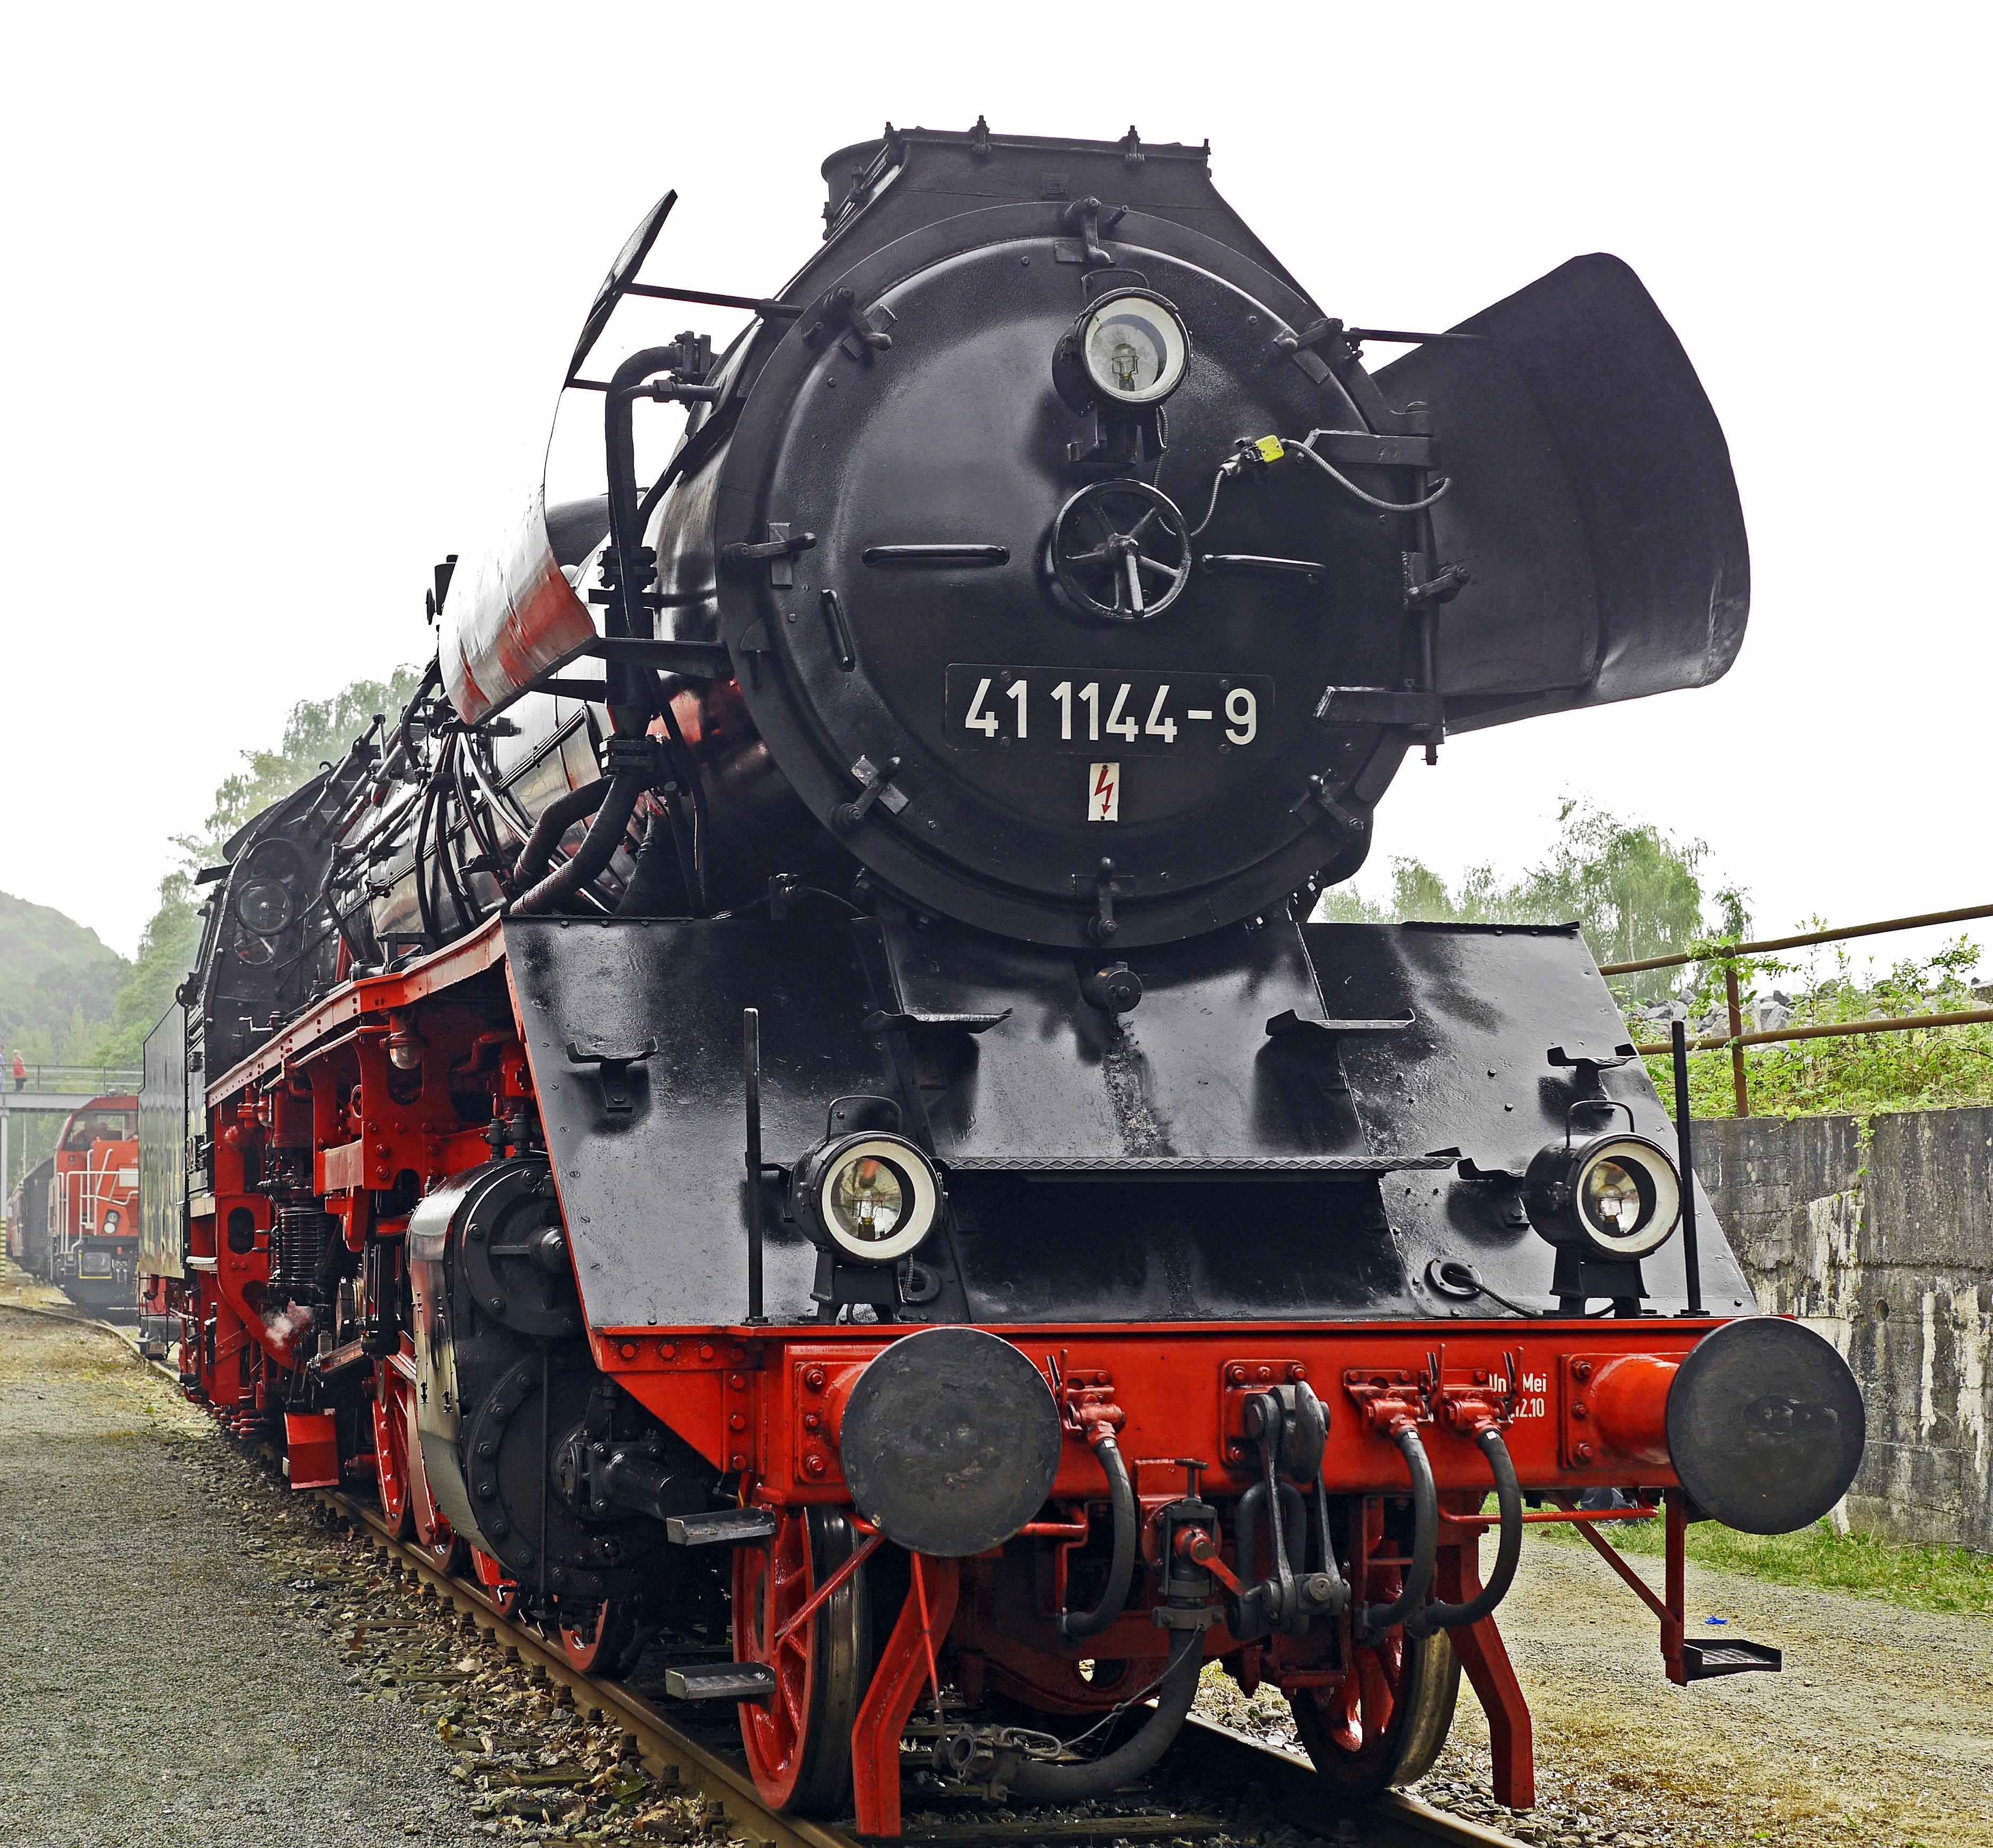
railway, train, transport, vehicle, nostalgia, locomotive, engine, oldtimer, steam engine, event, tradition, exhibition, strong, historically, depot, maintained, steam locomotive, dr, operational, land vehicle, goods train locomotive, rekolok, rekokessel, toboggan flash, ig werra valley railway, osnabr ck, steam locomotive celebration, br41, br 411144 9, epoche4, german reichsbahn, automotive engine part